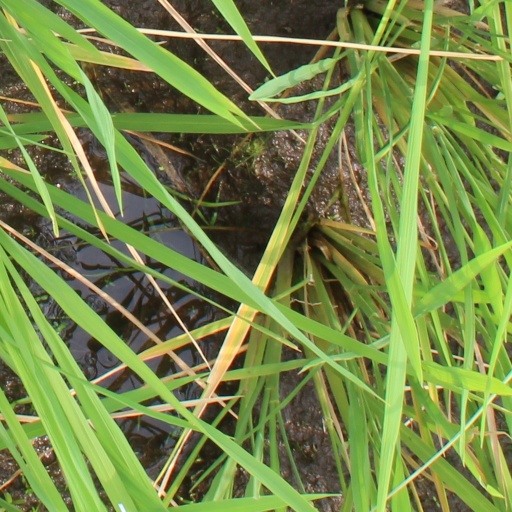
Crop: rice